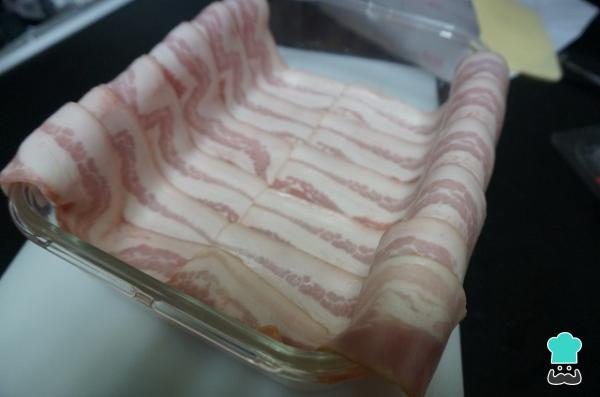
El primer paso para elaborar este pastel salado de pan de molde al horno es precalentar el horno a 180º C, y preparar un molde para hacerlo. Para ello, lo forramos con las lonchas de bacon completamente dejando que sobresalgan por los bordes.